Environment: real
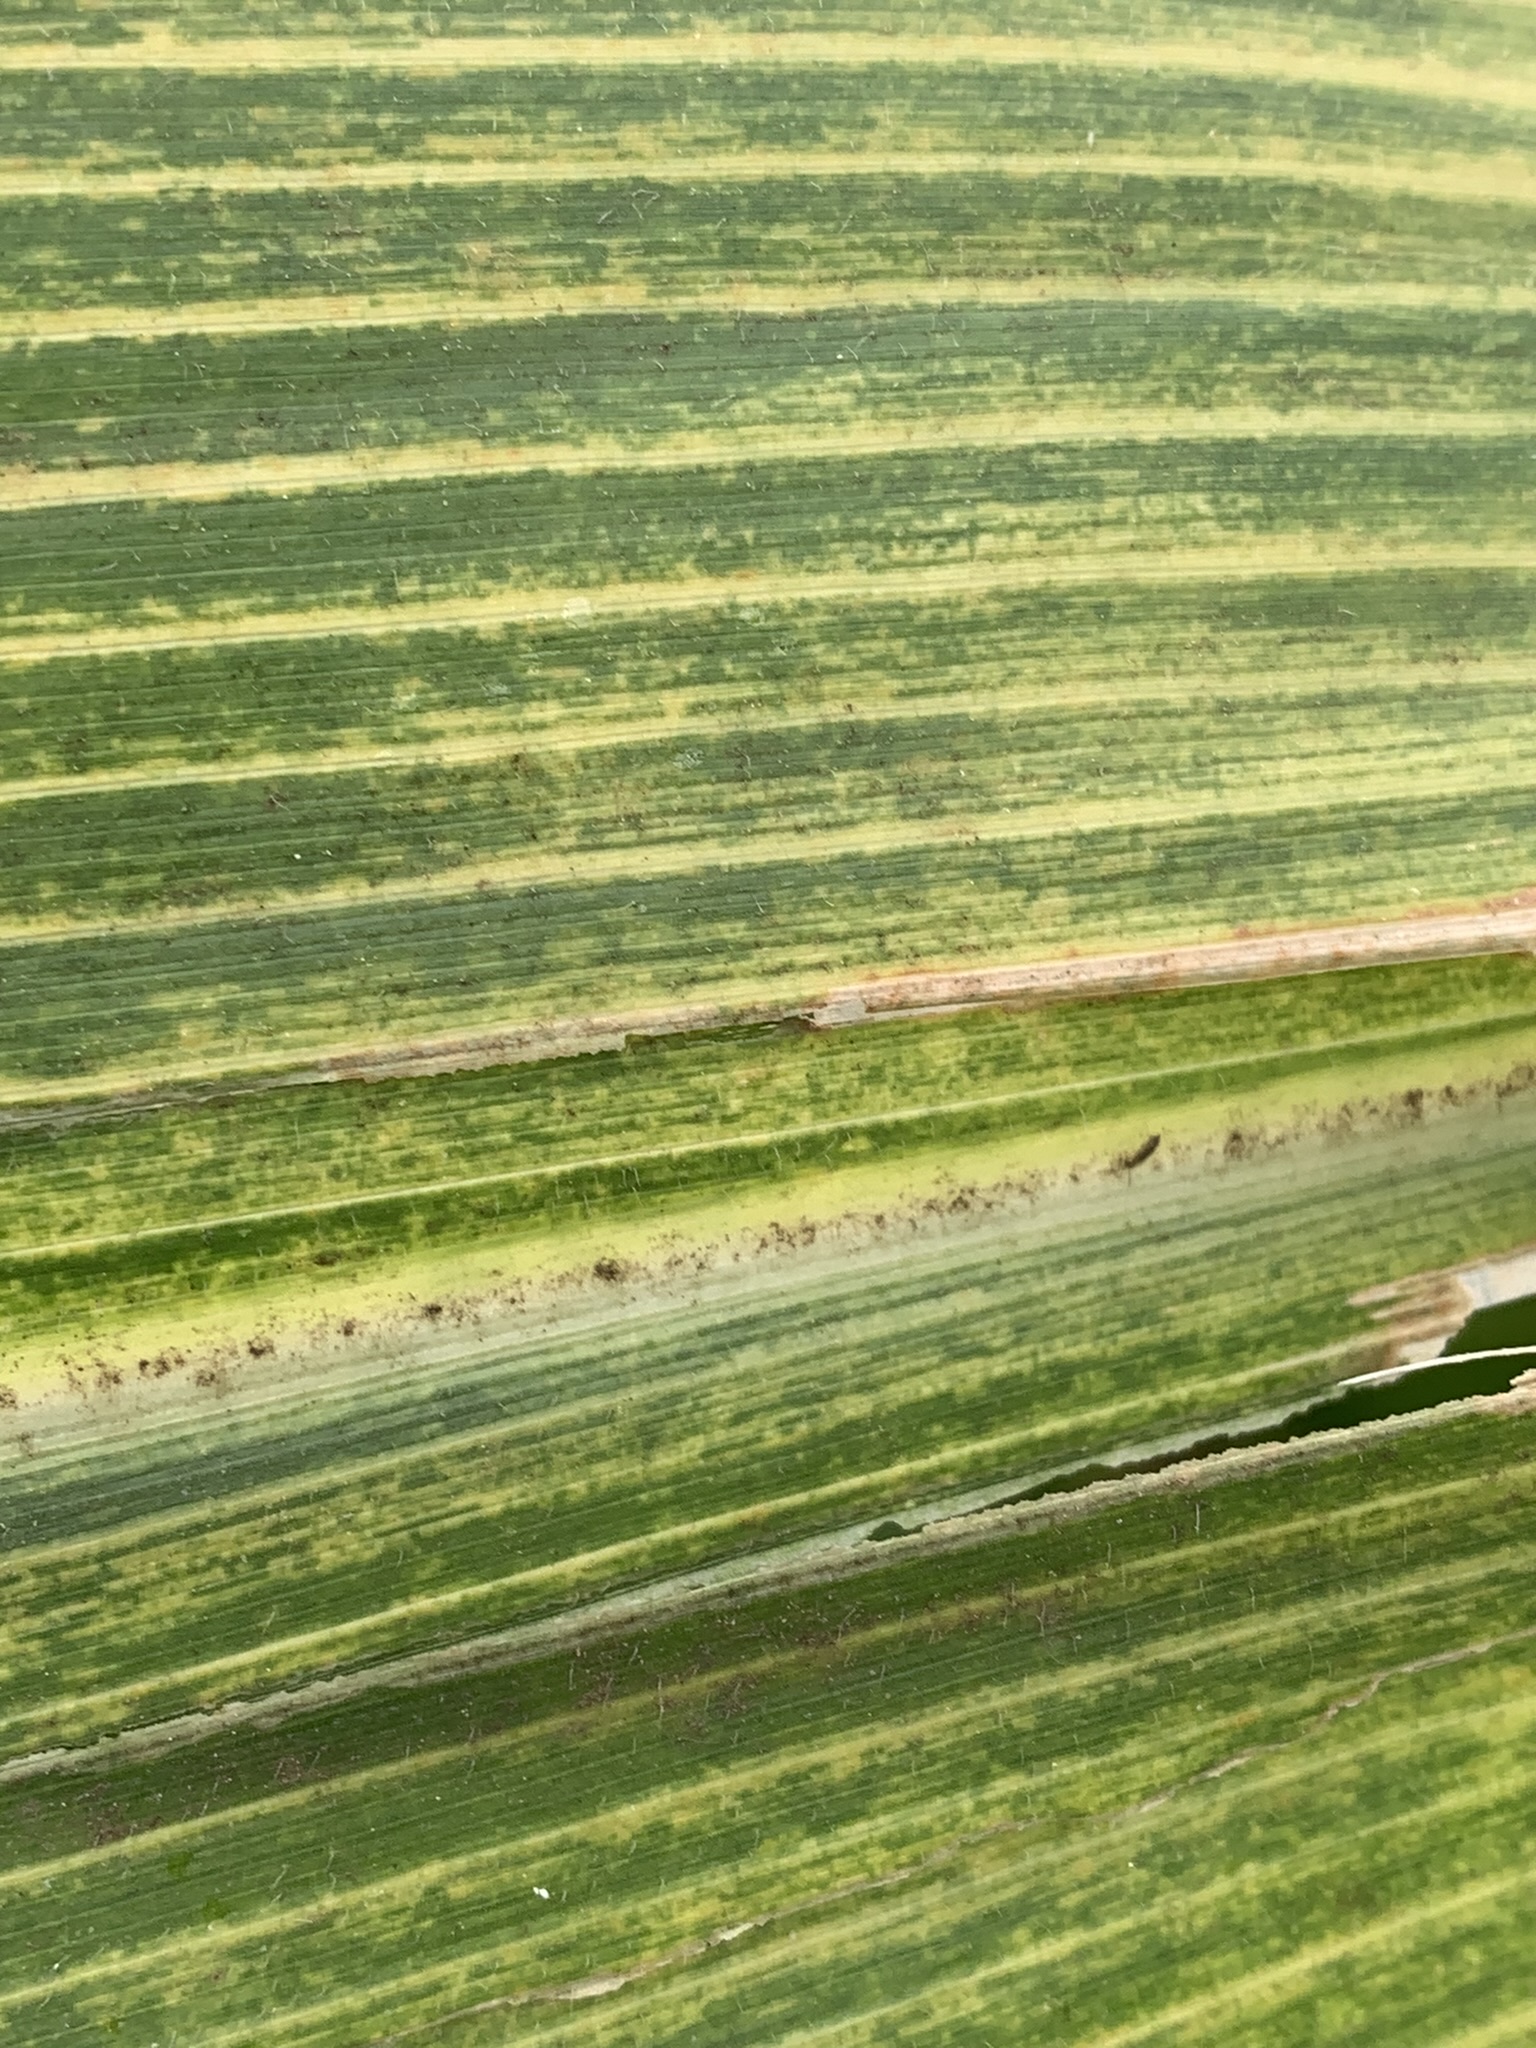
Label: lethal_necrosis